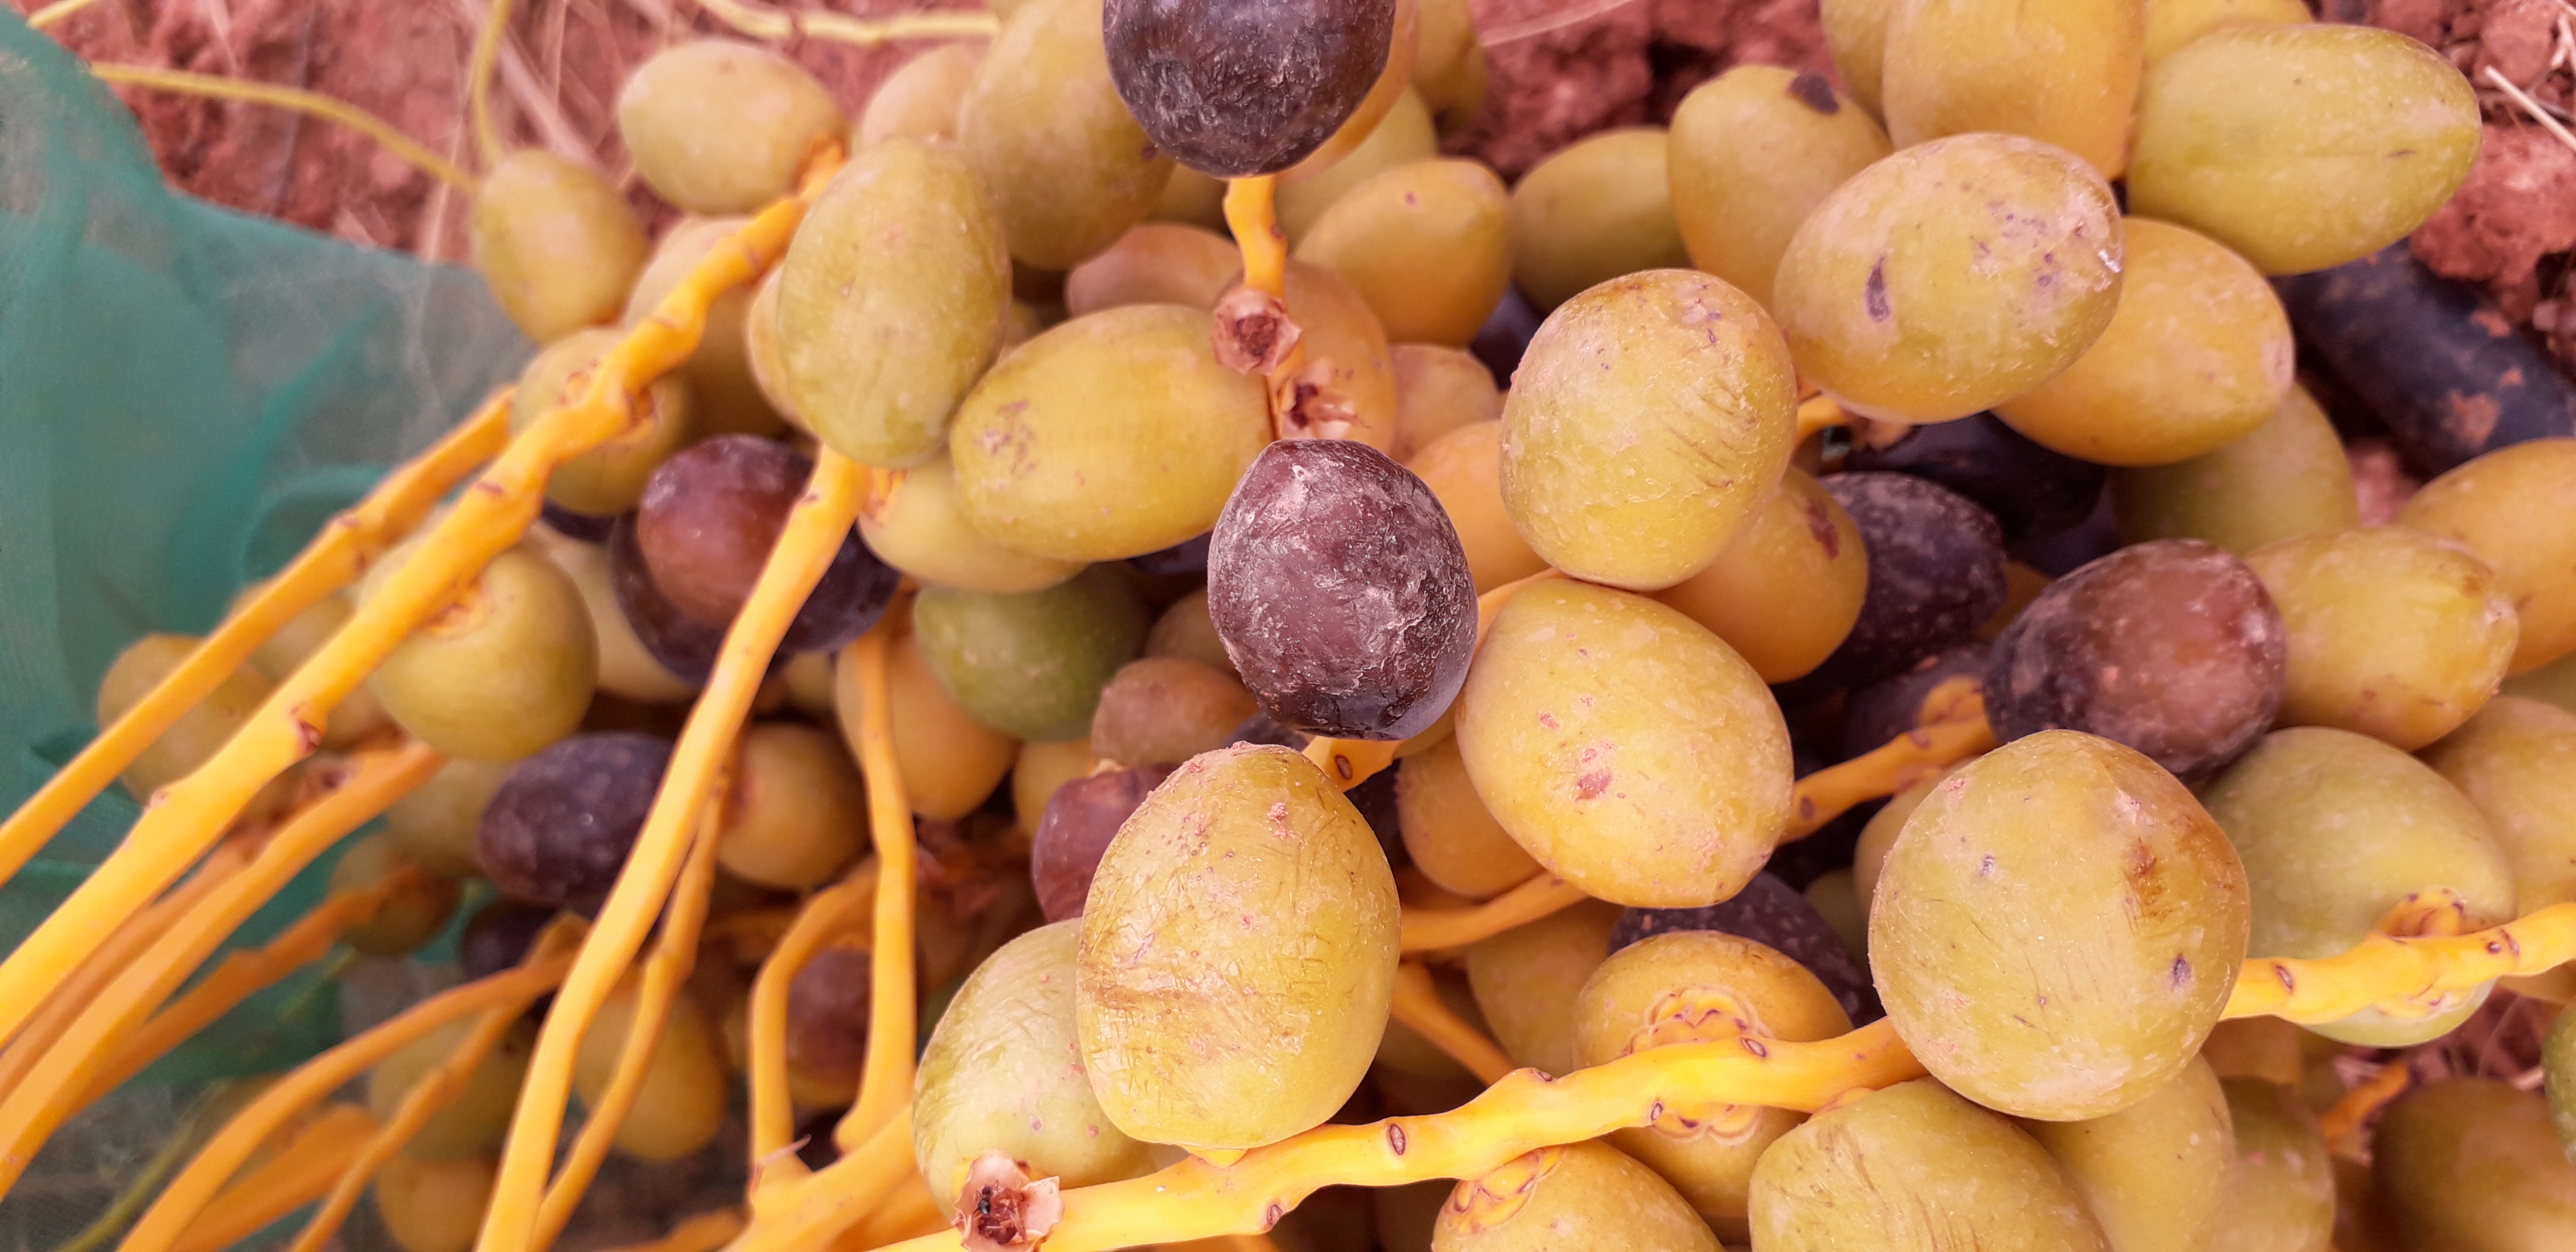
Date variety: kholt